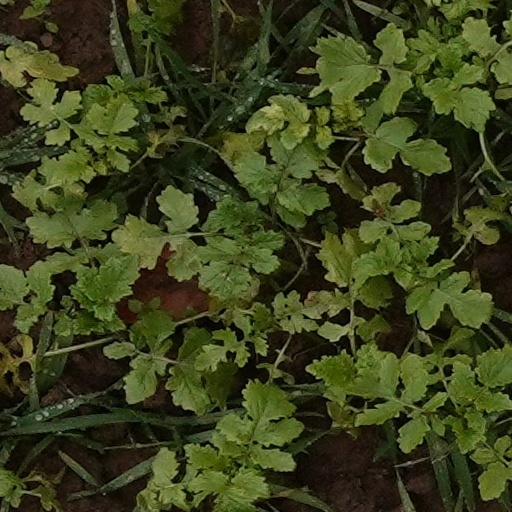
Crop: wheat